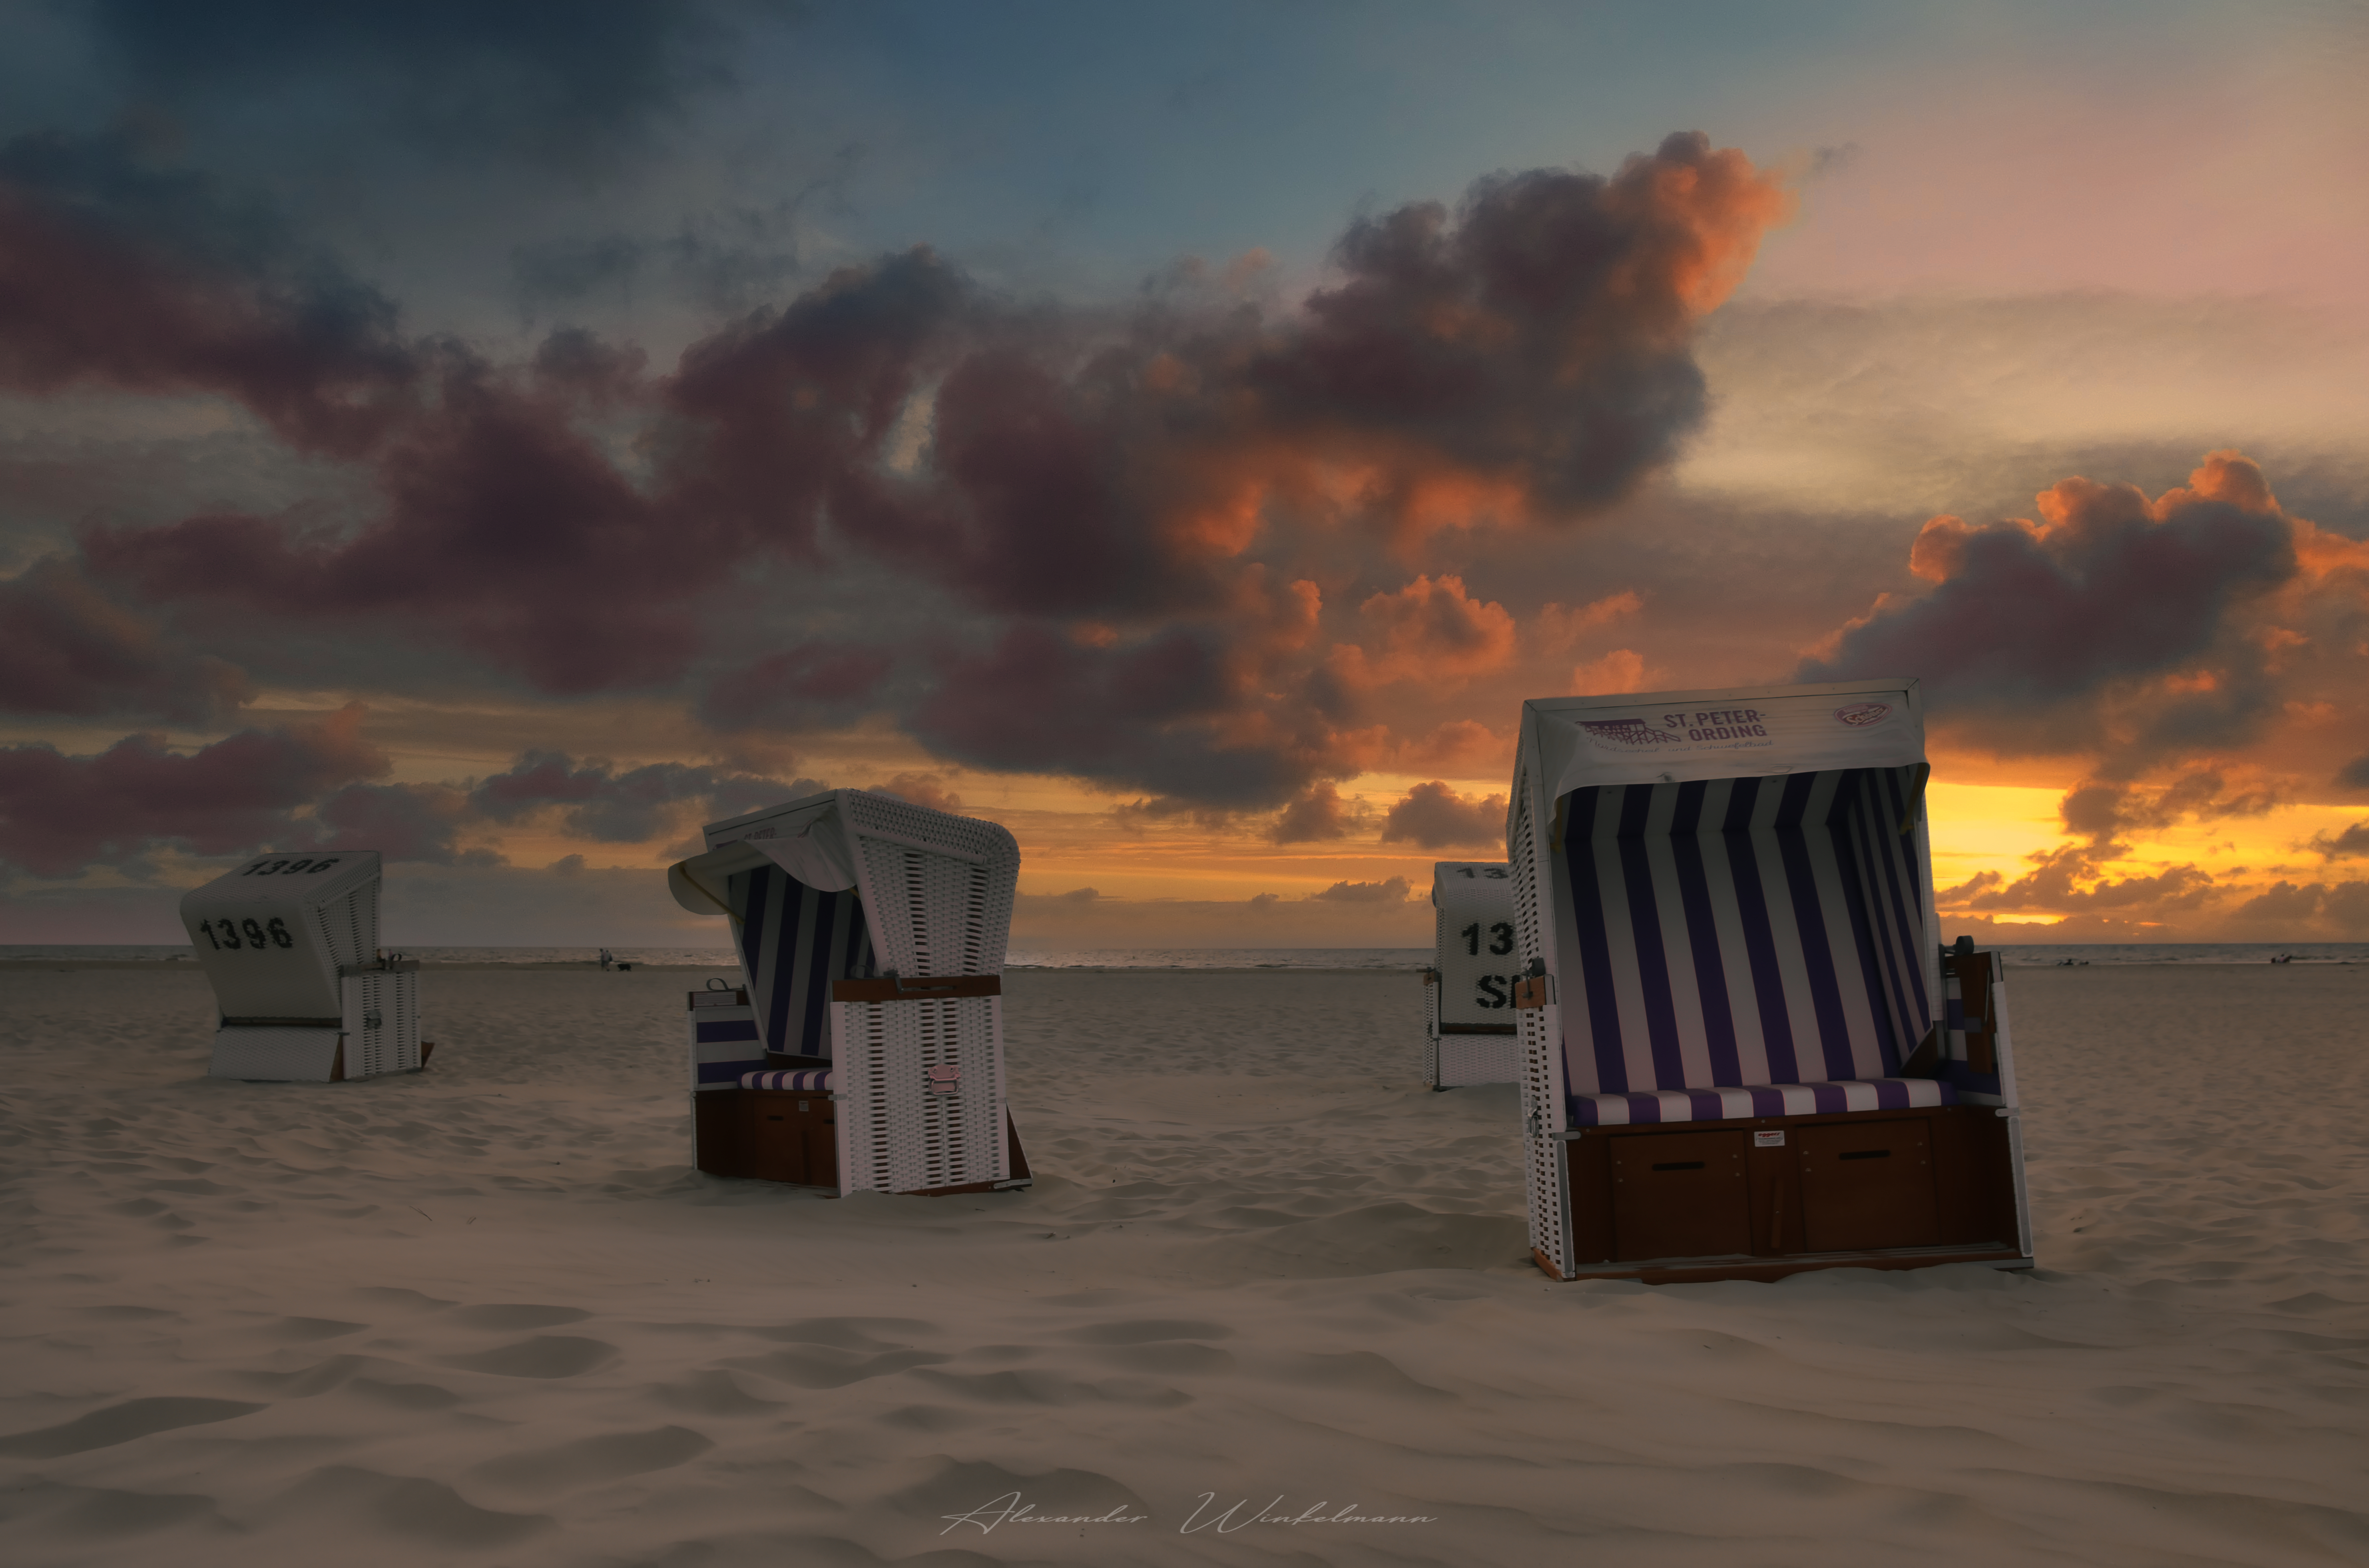
sankt, peter, ording, SPO, beach, clouds, sand, cloud, sky, atmosphere, ecoregion, wood, sunlight, dusk, horizon, shade, cumulus, landscape, Tints and shades, shore, calm, tree, outdoor furniture, house, sunset, coast, afterglow, singing sand, evening, sunrise, tropics, ocean, aeolian landform, wave, rock, caribbean, wind wave, winter, shadow, dawn, darkness, tourism, sea, travel, vacation, wind